Gift book

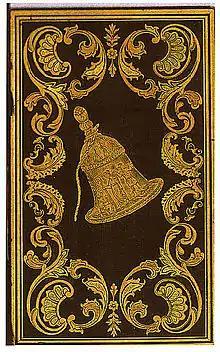
Cover for "The Liberty Bell", 1848

Gift books, literary annuals, or keepsakes were 19th-century books, often lavishly decorated, which collected essays, short fiction, and poetry. They were primarily published in the autumn, in time for the holiday season and were intended to be given away rather than read by the purchaser. They were often printed with the date of the coming new year, but copyrighted with the actual year of publication.